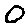
Label: 0